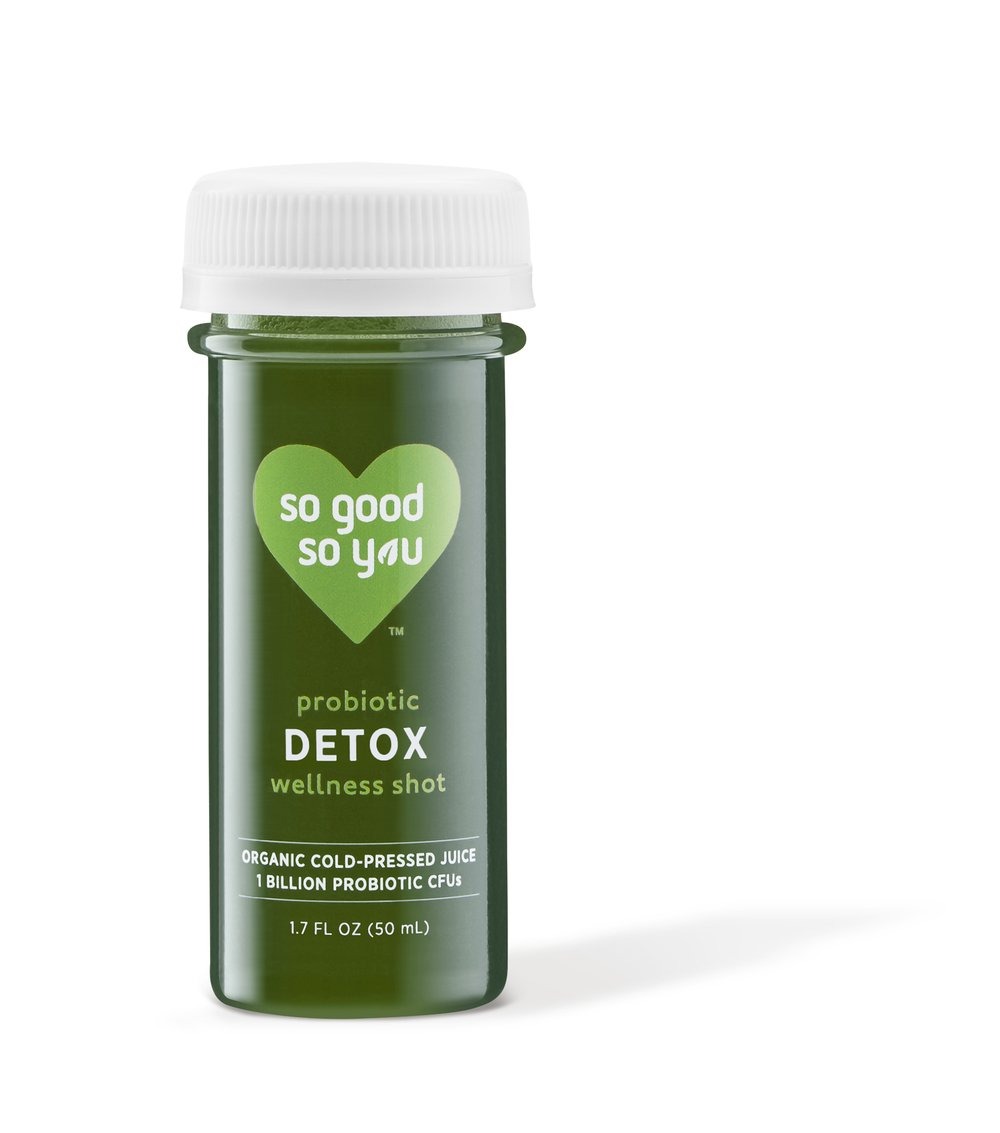
Item Name: So Good So You Organic Cold Pressed Probiotic Wellness Shots: Detox with Organic Blue-Green Algae - 1.7 fl oz. (18 Count)
Bullet Point 1: These bottles are packed with only real, GMO-free ingredients, nutrients and lots of love. No preservatives added. Ever. So you can feel good about what you drink.
Bullet Point 2: Ingredients: Organic pineapple, organic orange, organic blue-green algae, Probiotic coagulans GBI-30 6086
Bullet Point 3: Caution: Allergy warning: Made in a facility that processes cashews.
Bullet Point 4: High Pressure Process: As heat pasteurization changes flavors and textures of real food and drastically decreases the nutritional value of key vitamins, we utilize High Pressure Processing (HPP) to effectively kill harmful bacteria while maintaining the nutrients and flavor naturally found in real, wholesome plant-based foods. Most importantly, using pressure rather than heat eliminates the need for food preservtives and makes our products safe to store in the refrigerator for several weeks.
Value: 18.0
Unit: Count

Price: 3.49